Fisher Electronics

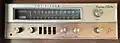

Fisher Electronics was an American company specialising in the field of hi-fi electronics. The company and the name was bought by Japanese electronics conglomerate Sanyo in 1975.